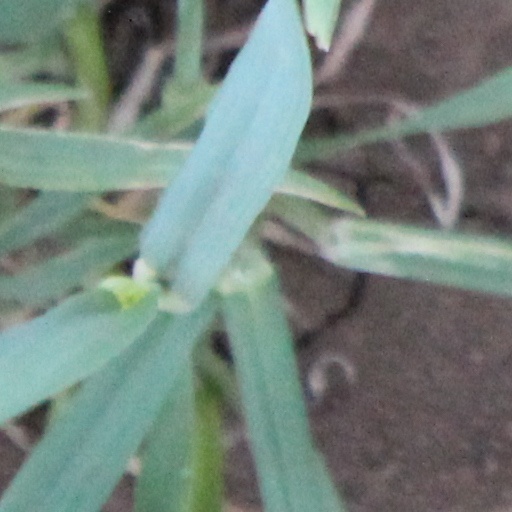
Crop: wheat